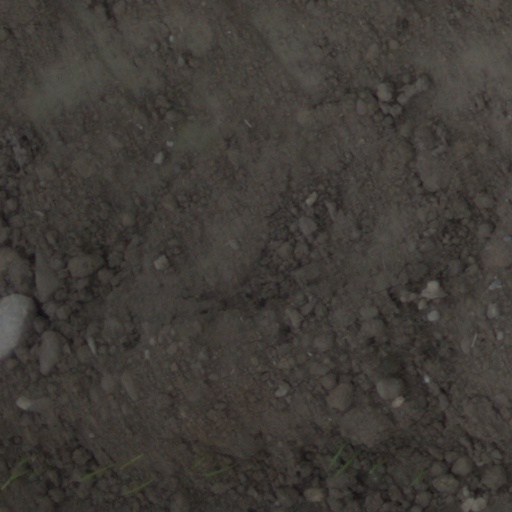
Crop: wheat